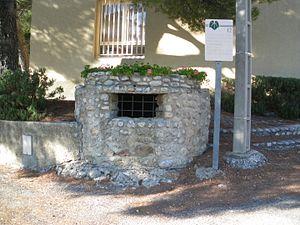
Vestige du château de Rastau, Vaucluse, France
Rasteau est une commune française située dans le département de Vaucluse, en région Provence-Alpes-Côte d'Azur.